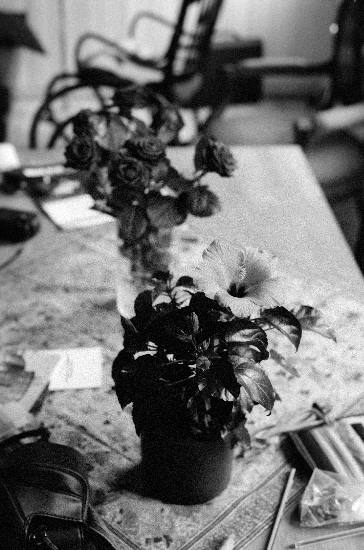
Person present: No